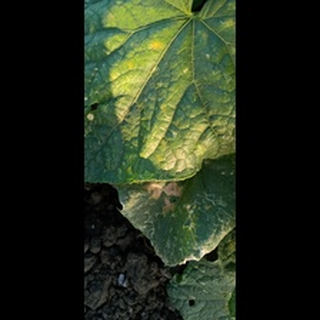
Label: diseased_cucumber